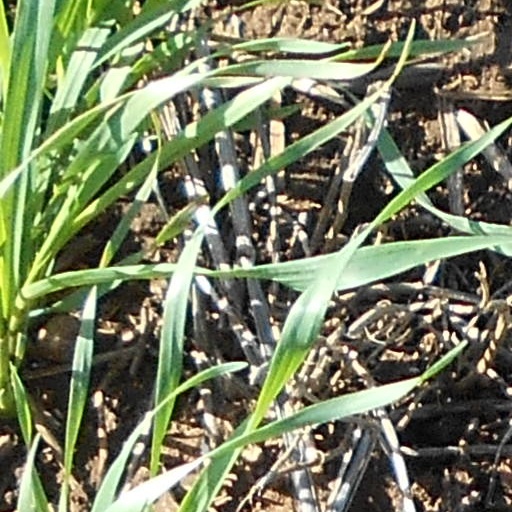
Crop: wheat